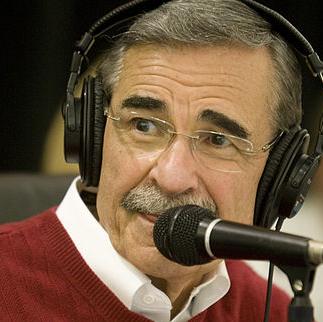
Age: 73